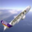
Label: airplane